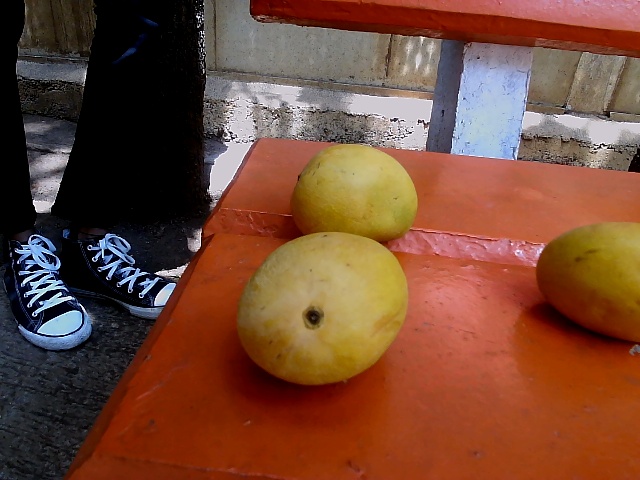
Label: Ripe_Mango